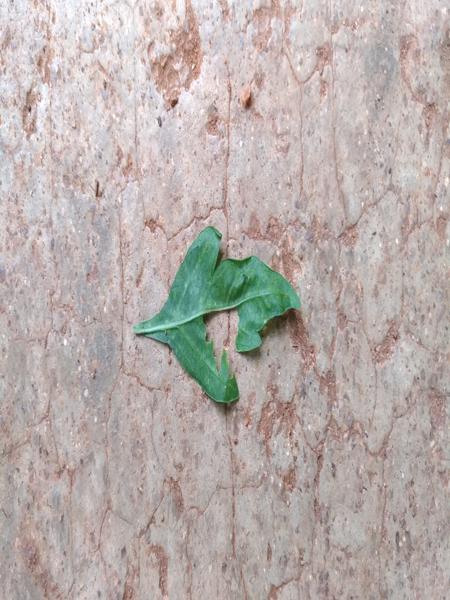
Plant: Balloon_Vine